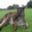
Label: kangaroo